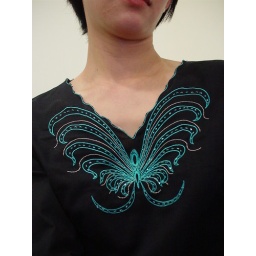
There's a first time for everything. Me in a butterfly shirt that has some beading detail.